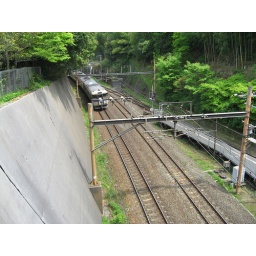
A JR train flying through the small train station in the Bamboo Forest.